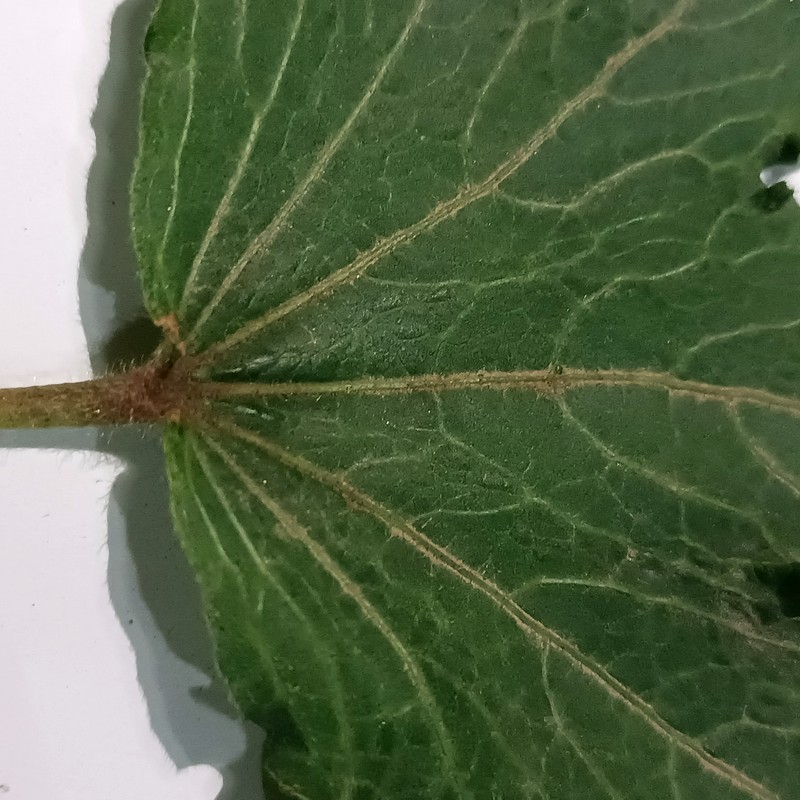
Label: Herbicide Growth Damage